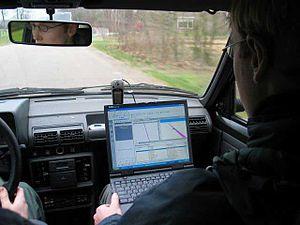
Ordinateur portable servant de système de navigation portable
Un système de positionnement par satellites également désigné sous le sigle GNSS. est un ensemble de composants reposant sur une constellation de satellites artificiels permettant de fournir à un utilisateur par l’intermédiaire d'un récepteur portable de petite taille sa position 3D, sa vitesse 3D et l'heure. Cette catégorie de système de géopositionnement se caractérise par une précision métrique, sa couverture mondiale et la compacité des terminaux, mais également par sa sensibilité aux obstacles présents entre le terminal récepteur et les satellites. Certains systèmes d'augmentation et de fiabilisation de portée régionale ou mondiales, gratuits ou payants, permettent de fiabiliser le système et d'améliorer les performances.
La navigation par satellite est une technique de navigation qui permet de définir la position d'un mobile à l'aide d'un équipement électronique captant le signal de satellites artificiels.